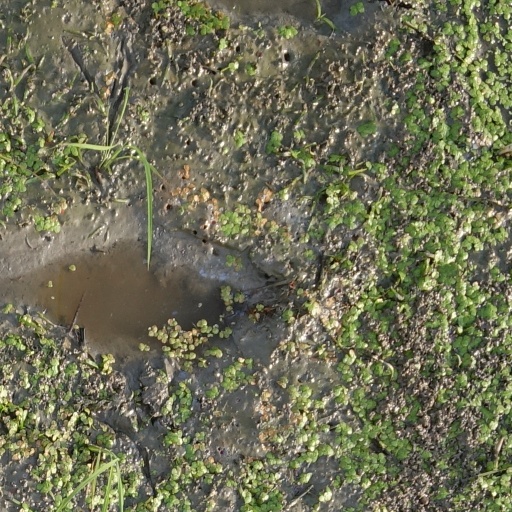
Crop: rice